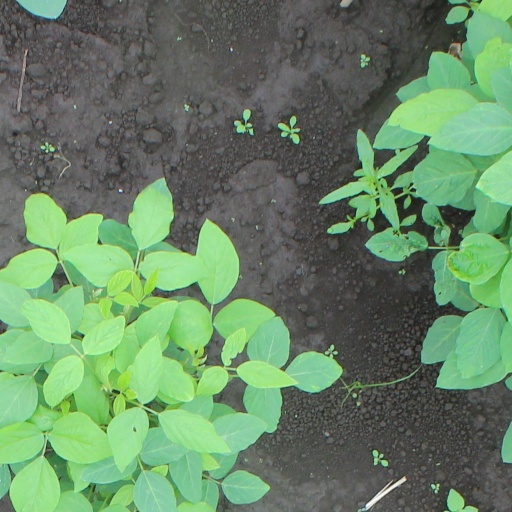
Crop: soybean